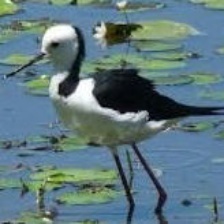
Species: BANDED STILT
Scientific name: CLADORHYNCHUS LEUCOCEPHALUS